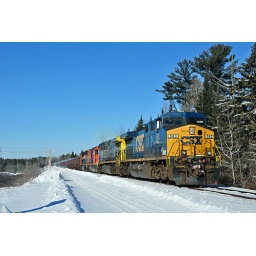
Crossing over the Cloquet river bridge (at least the tail end of the train is) on the way south.